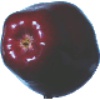
Label: red_delicious_apple